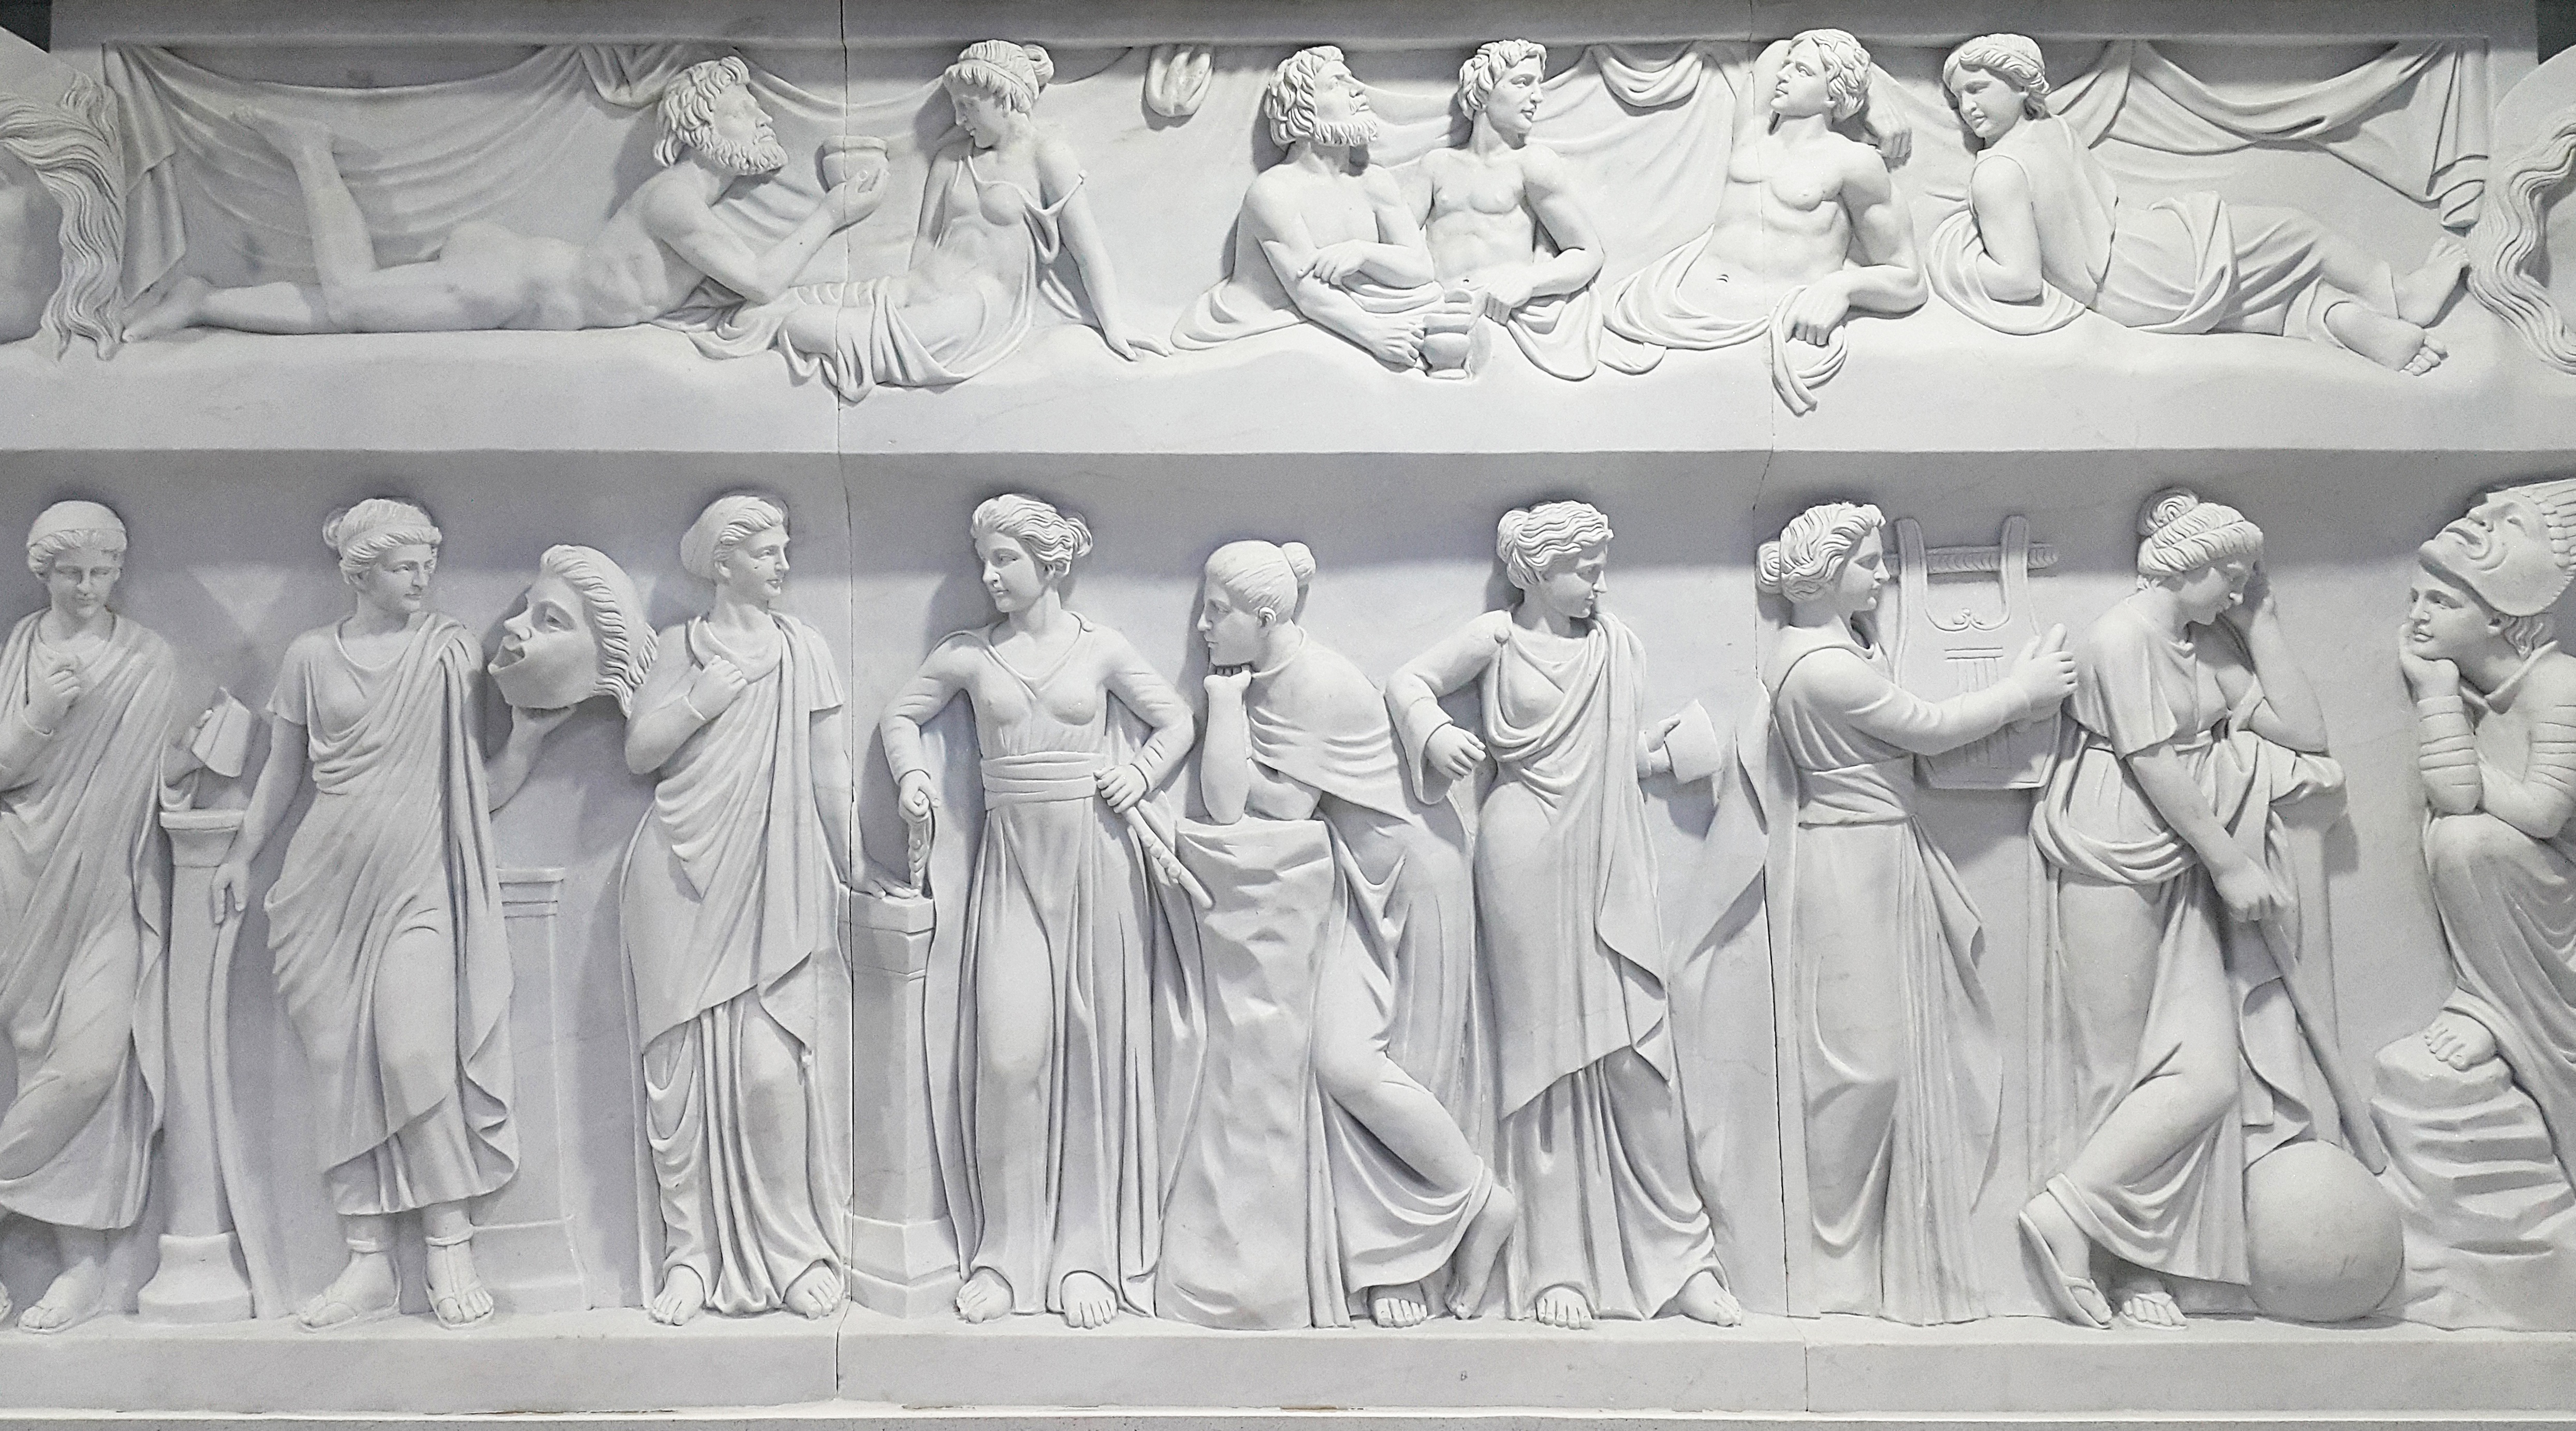
black and white, statue, art, sketch, drawing, greece, roman, relief, in, mythology, greek mythology, monochrome photography, ancient history